Nordic Institute of Dental Materials

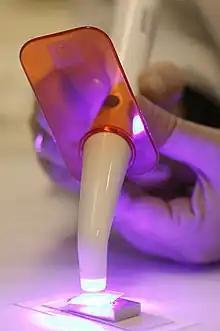
Light curing of a dental filling material to be tested

Today, the Institute maintains its competency in the accredited testing of dental biomaterials, and promotes this activity with manufacturers and regulatory bodies.